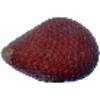
Label: Salak 1